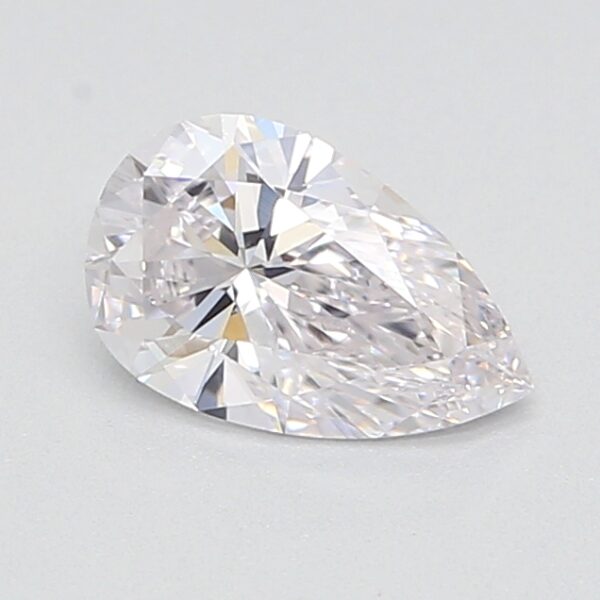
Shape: pear
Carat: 0.5
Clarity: VVS2
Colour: FANCY
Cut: VG
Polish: VG
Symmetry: GD
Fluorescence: F
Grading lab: GIA
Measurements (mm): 7.04 x 4.41 x 2.72